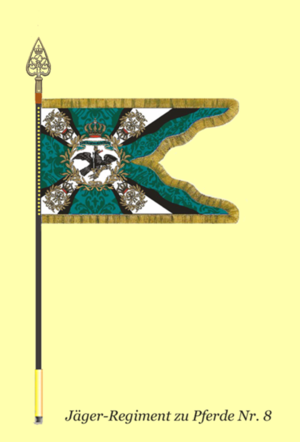
Ètendard de 8e regiment Chasseurs á cheval de l'armée prussienne Čeština: 8. pluk jízdní myslivec (Pruská armáda)
Un chasseur à cheval est un type de cavalier militaire appartenant à la cavalerie légère, chargé généralement de missions de reconnaissance et d'éclairage de l'armée.